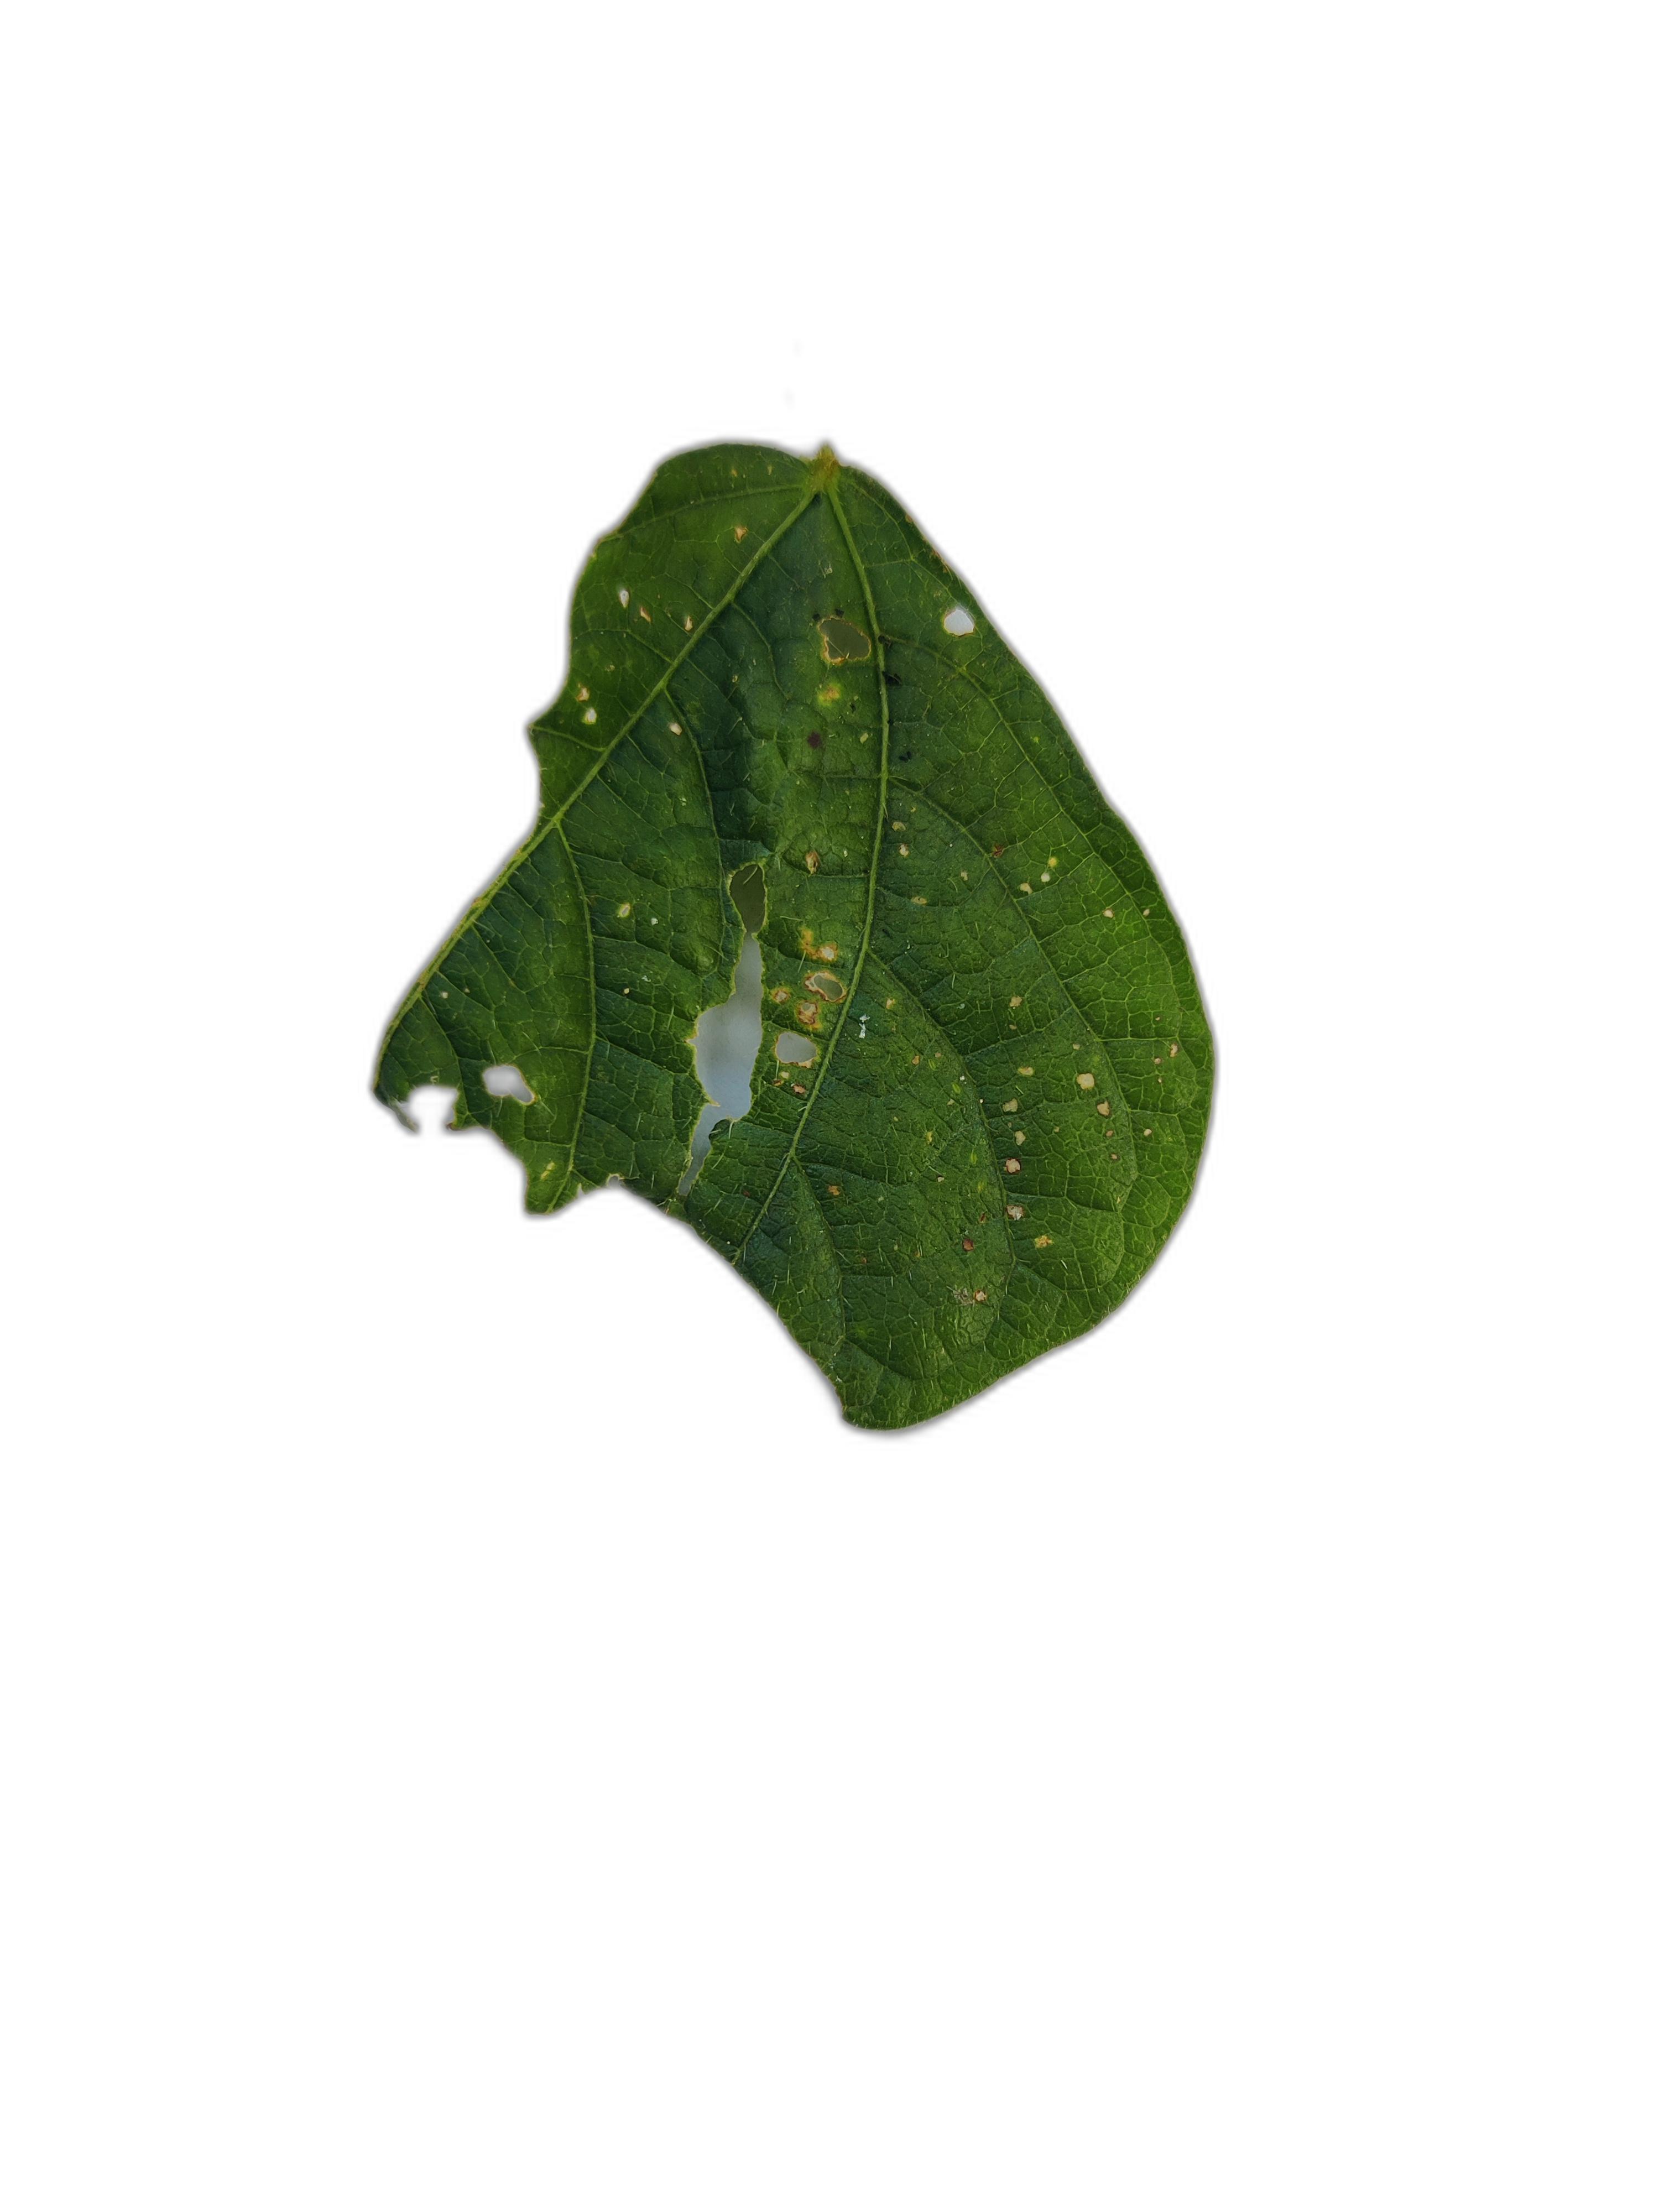
Label: Cercospora leaf spot